Hellenistic art

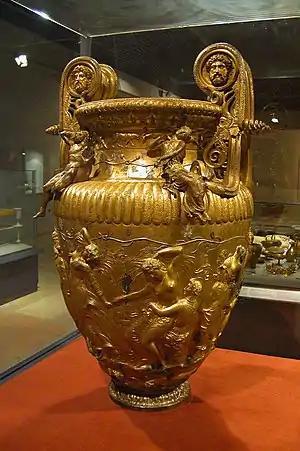
The Derveni Krater, 4th century BC, Archaeological Museum of Thessaloniki

The Hellenistic Age comes immediately after the great age of painted Ancient Greek pottery, perhaps because increased prosperity led to more use of fine metalware (very little now surviving) and the decline of the fine painted "vase" (the term used for all vessel shapes in pottery). Most vases of the period are black and uniform, with a shiny appearance approaching that of varnish, decorated with simple motifs of flowers or festoons. The shapes of the vessels are often based on metalwork shapes: thus with the lagynos, a wine jar typical of the period. Painted vase types that continued production into the Hellenistic period include Hadra vases and Panathenaic amphora.